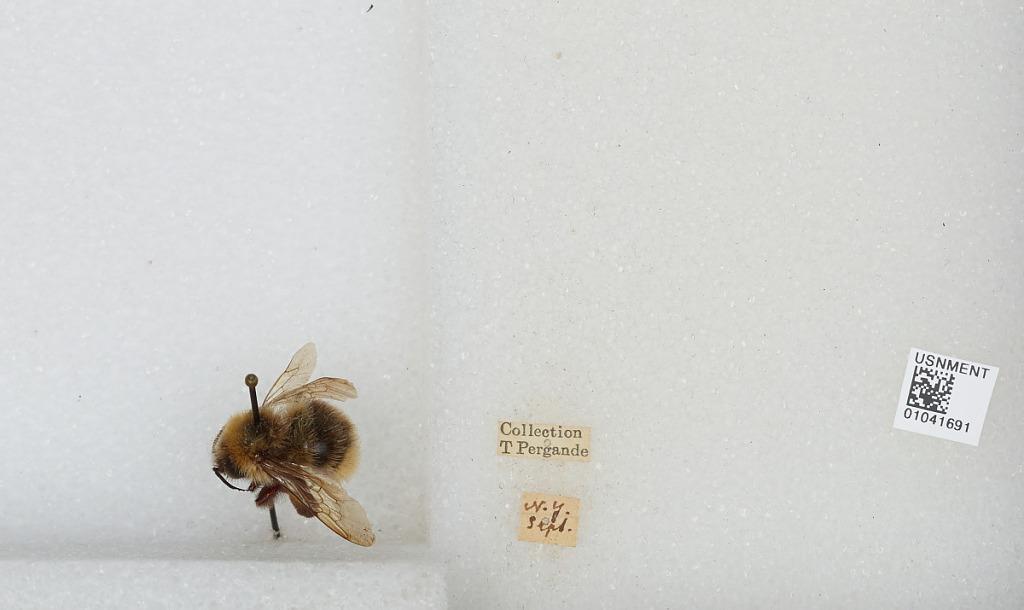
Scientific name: Bombus sp.
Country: United States
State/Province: New York